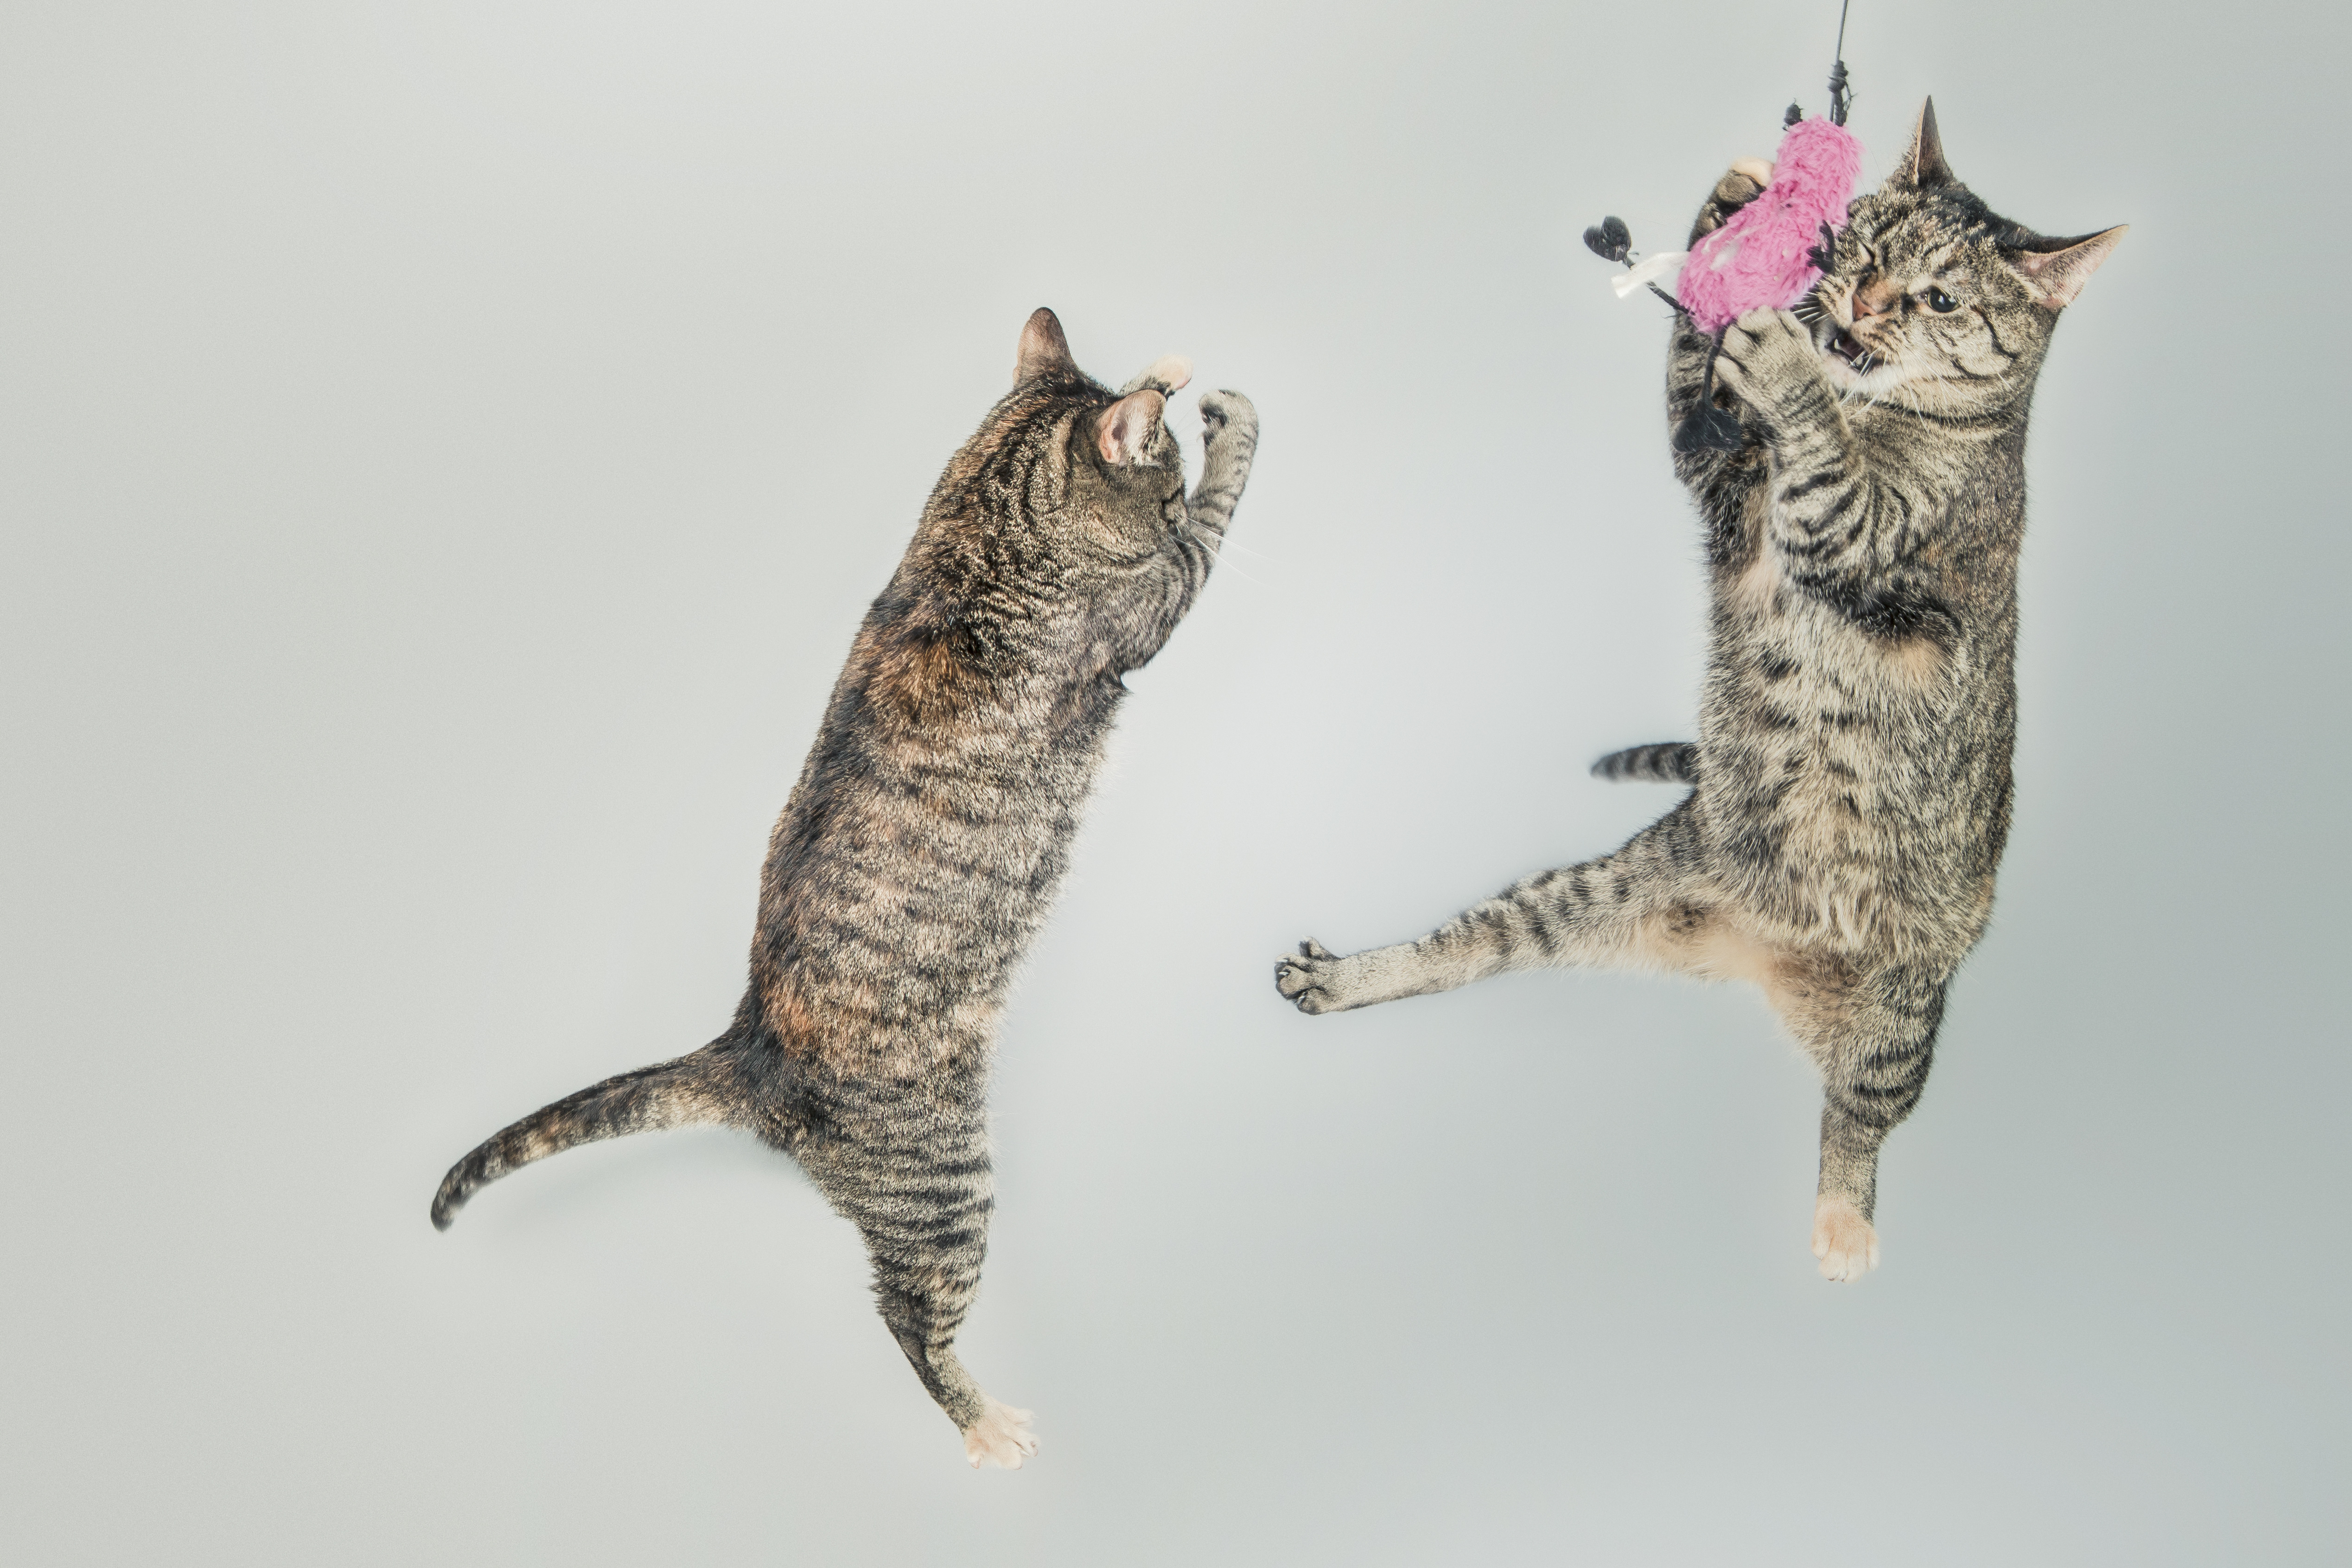
cute, jumping, kitten, cat, mammal, playing, fauna, pets, cats, whiskers, savannah, animals, vertebrate, bobcat, tabby cat, bengal, wild cat, small to medium sized cats, cat like mammal, pixie bob, ocicat, kittenish